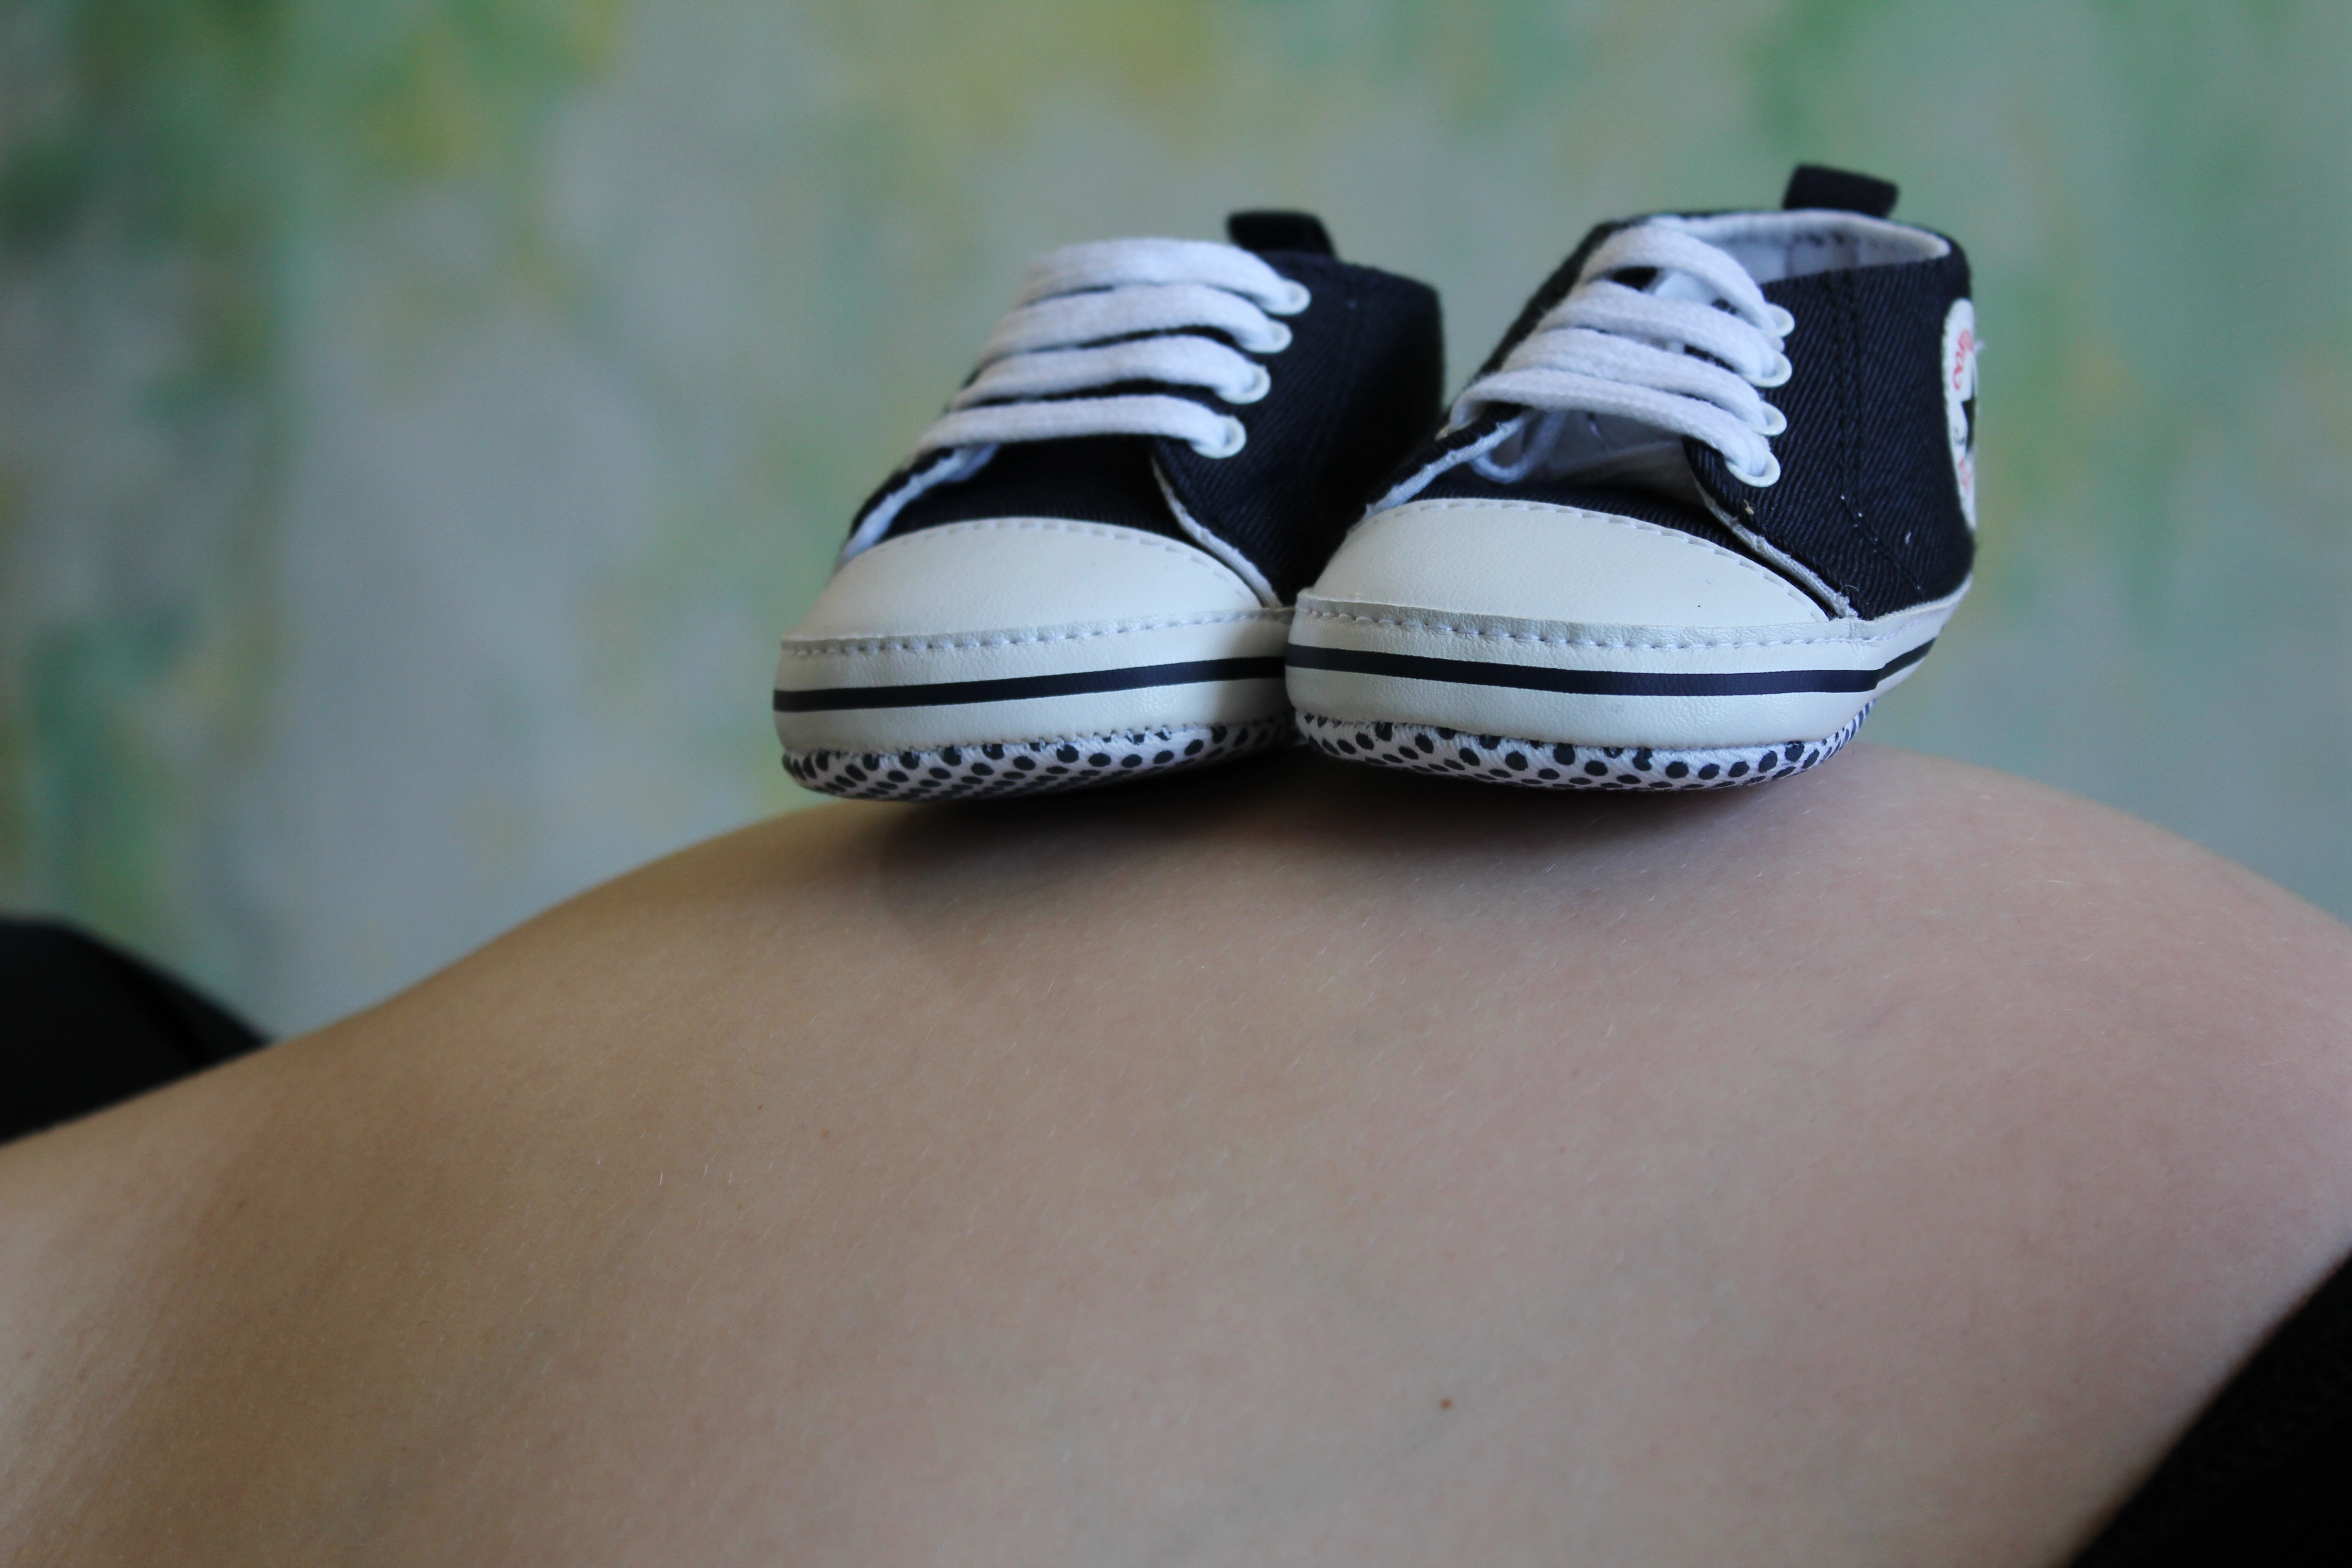
hand, shoe, white, photography, leg, arm, baby, pregnancy, human body, shoes, hands, sneakers, footwear, quebec, parents, coming baby, expect, outdoor shoe, by wearing